William Perry (American football)

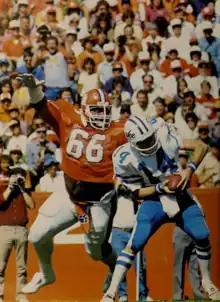
Perry (#66) with the Clemson Tigers in 1982

William Anthony Perry (born December 16, 1962) is an American former professional football defensive tackle who played in the National Football League (NFL) for 10 seasons, primarily with the Chicago Bears. Nicknamed "the Refrigerator", he played college football for the Clemson Tigers, winning ACC Player of the Year, and was selected by the Bears in the first round of the 1985 NFL draft. Perry gained popularity during his rookie season as a member of the 1985 Bears team that won the franchise's first Super Bowl title in Super Bowl XX. During the season, Perry occasionally played fullback in goal line situations and set the record for the heaviest player to score a touchdown at . He remains the heaviest player to score a touchdown in the Super Bowl and has the largest Super Bowl ring at size 23–25.